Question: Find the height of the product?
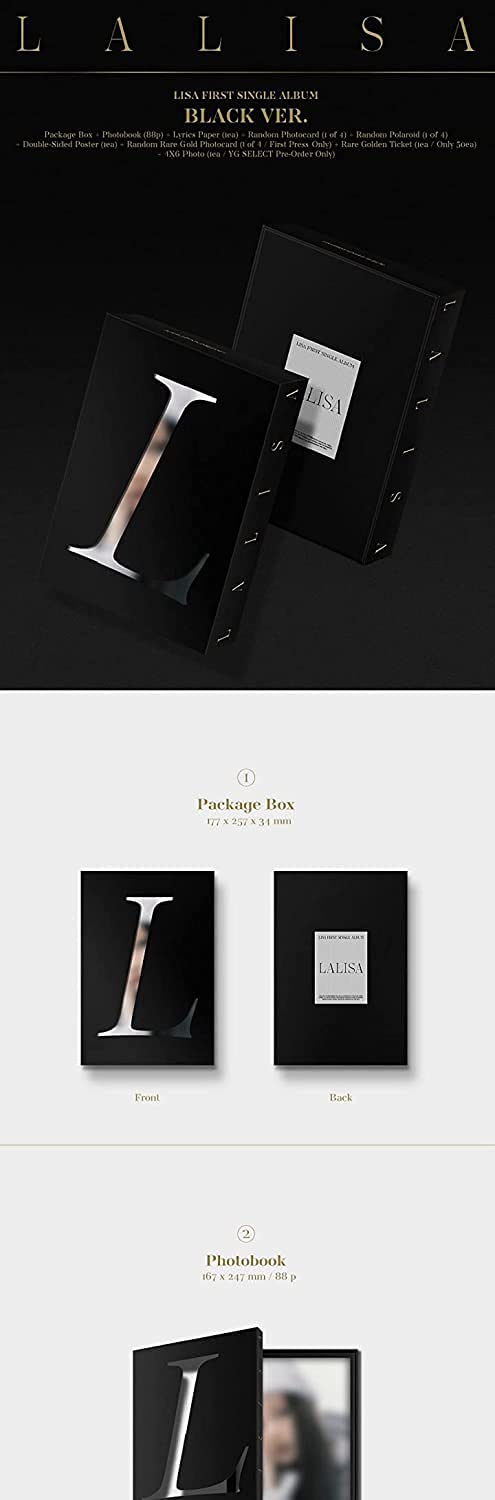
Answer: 247.0 millimetre